First football match in Sweden

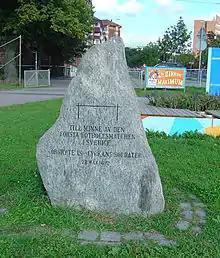
Memorial stone at Heden.

The first football match in Sweden was played at Heden, Gothenburg 22 May 1892 between Örgryte IS and Idrottssällskapet Lyckans Soldater. Örgryte IS won the game. The final score was 1-0.